Thyagaraja Temple, Tiruvarur

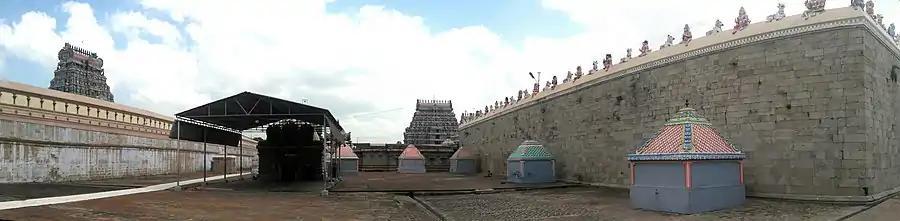
Image of shrines inside the temple

According to legend, a Chola king named Muchukunda obtained a boon from Indra and wished to receive a lingam icon of Shiva, depicting the latter dancing on the chest of Vishnu. Indra tried to misguide the king and had six other images made, but the king chose the right image and consecrated it in Tiruvarur. The "Muchukunda Sahasranamam" specifically refers to the deity as "Anapaayamahipaala", and as "Rajaveshadari" (one who played the role of a king).